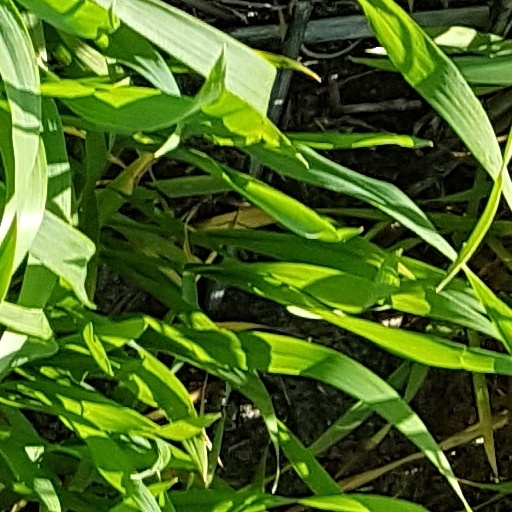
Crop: wheat